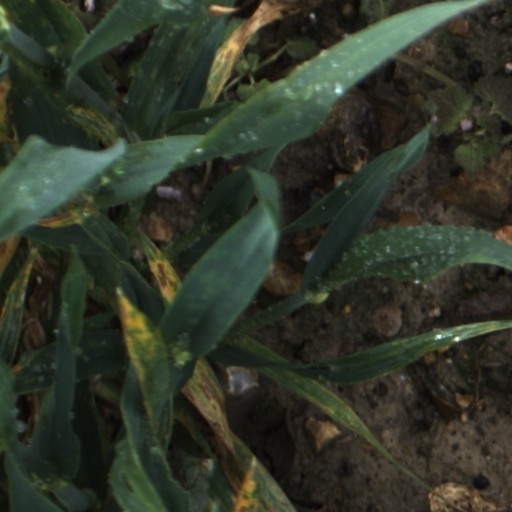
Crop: wheat